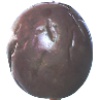
Label: passion_fruit